Aš

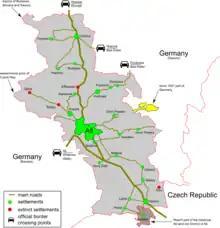
Aš Panhandle

The initial name of the settlement was probably Ascha. The name was derived from the High German words "ask" (i.e. 'ash') and "aha" ('water', 'stream'), referring to a stream flowing between ash trees. The Czech name was created by transcription of the German name.